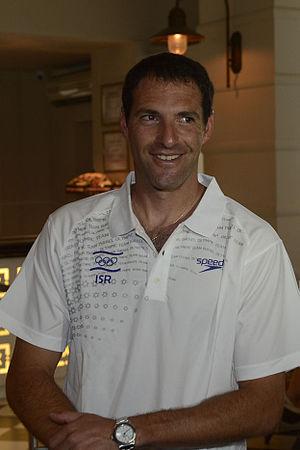
Jonathan Erlich, né le 4 juin 1977 à Buenos Aires en Argentine, est un joueur de tennis israélien, professionnel depuis 1996.